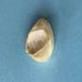
Maize quality: Good